Sky position (RA, Dec in degrees): 172.503, 23.786
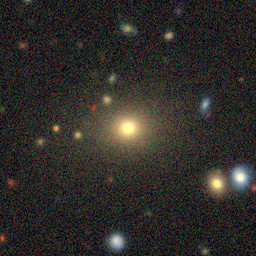
Galaxy morphology: Round Smooth Galaxies